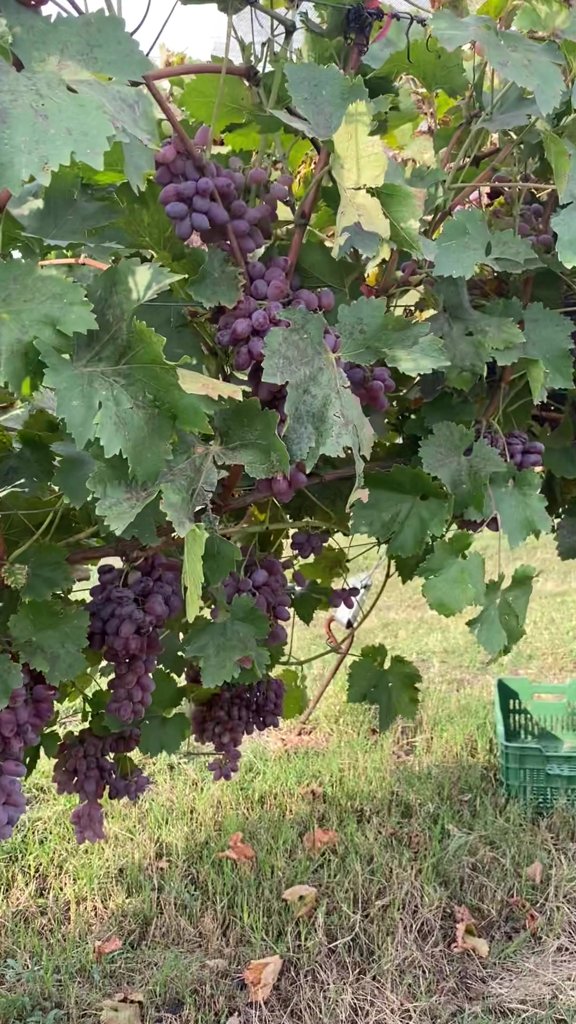
Berries visible: 282
Grape clusters: 12